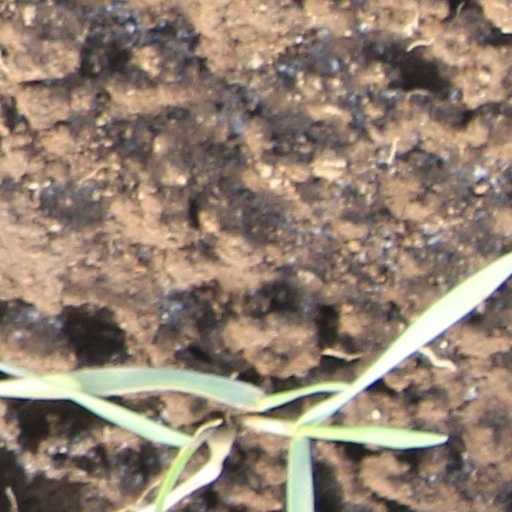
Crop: wheat